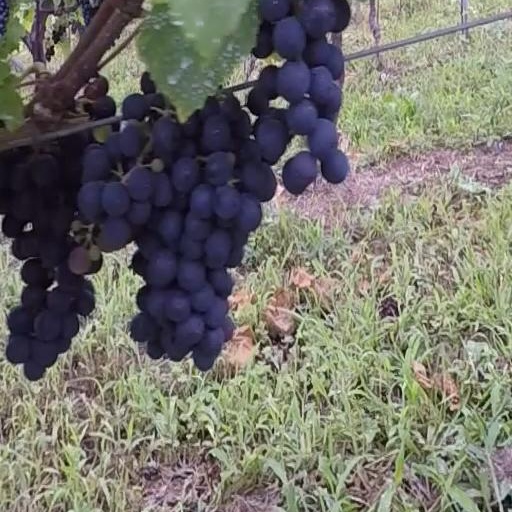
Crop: grape